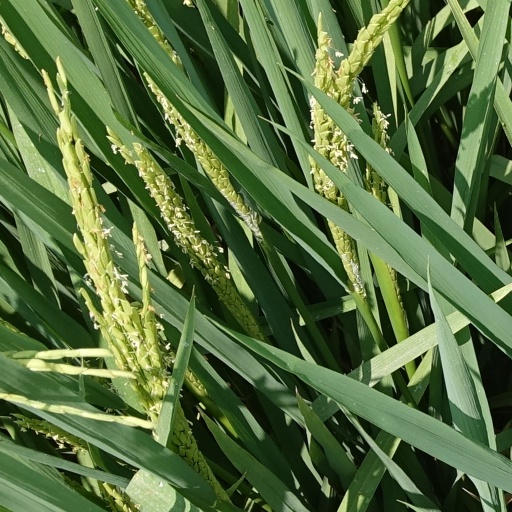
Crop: rice